Avery Brundage

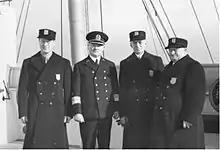
Brundage (left) and other Olympic officials on board and with the captain of the SS "Bremen", en route to the 1936 Winter Olympics in Garmisch-Partenkirchen, Nazi Germany

In 1931, the IOC awarded the 1936 Olympics to Germany, with the winter games in Bavaria and the summer games in the capital city, Berlin. After Germany was selected, several IOC members indicated that they were showing support for its democratic government, which was under attack from extremists in the hard economic times of the Great Depression. The Berlin Games were thrown in doubt, however, by the German July 1932 elections, in which the Nazi Party, led by Adolf Hitler, unexpectedly won the most seats in the "Reichstag", the national legislature. The Nazis had expressed little interest in international sport, instead preferring the idea of "German games," in which German athletes would compete without what they deemed subhuman "Untermenschen" such as people of Jewish, Gypsy or African descent, thereby promoting their ideas of Aryan racial superiority and Germans as a "master race." When the Nazis attained power in January 1933, the Olympics were thought likely to be moved elsewhere.